Liverpool Guild of Students

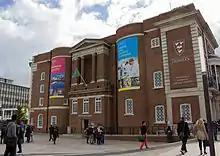
The Guild building

The origins of the guild may be traced back to the establishment in 1892 of two Students' Representative Councils at University College, Liverpool. However, students were forming societies long before this, such as the Athletic Club in 1885, the Medical Students' Debating Society (later known as the Liverpool Medical Students Society) in 1874, the Women's Literary Society, and the Arts and Debating Society in 1888, among others. The "University College Magazine" documented the activities of these new groups, being first published in 1886. The guild building has been located on Mount Pleasant since 1911.